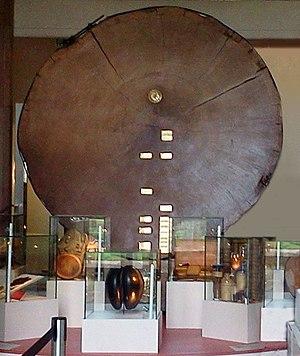
Tranche de Séquoia géant (Sequoiadendron giganteum) dans le hall d'entrée de la galerie de Botanique du Muséum national d'histoire naturelle à Paris. Le Séquoia géant dont provient cet échantillon provient du Parc national de Sequoia en Californie aux États-Unis. L'arbre, vieux d'à peu près 2
La galerie de Botanique, dans le Jardin des plantes, à Paris, est l'un des établissements de recherche, de conservation et de diffusion de la culture scientifique du Muséum national d'histoire naturelle. Il s'agit de l'établissement de recherche botanique avec le plus grand nombre d'échantillons au monde : en 2013, elle compte près de huit millions de spécimens dont 5,8 millions ont été numérisés. De ces spécimens numérisés, 500 000 sont des « types ».